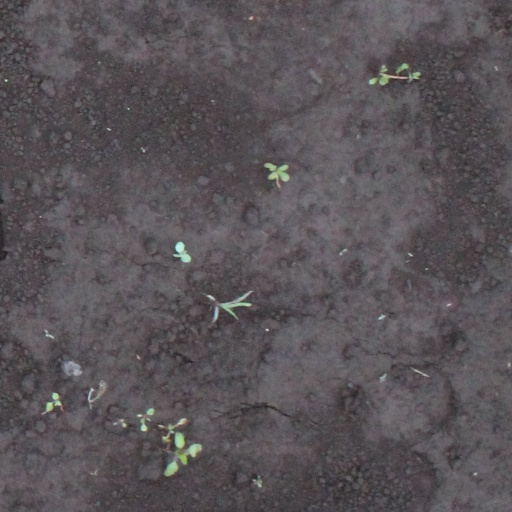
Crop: soybean